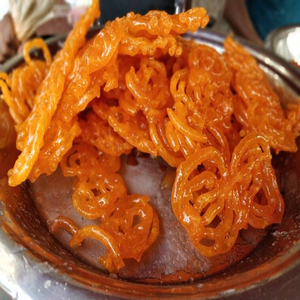
Dish: jalebi